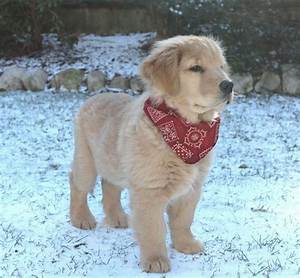
Label: cane